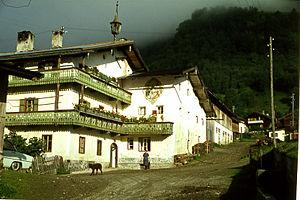
Belle maison de Bramberg avec fresque en 1965